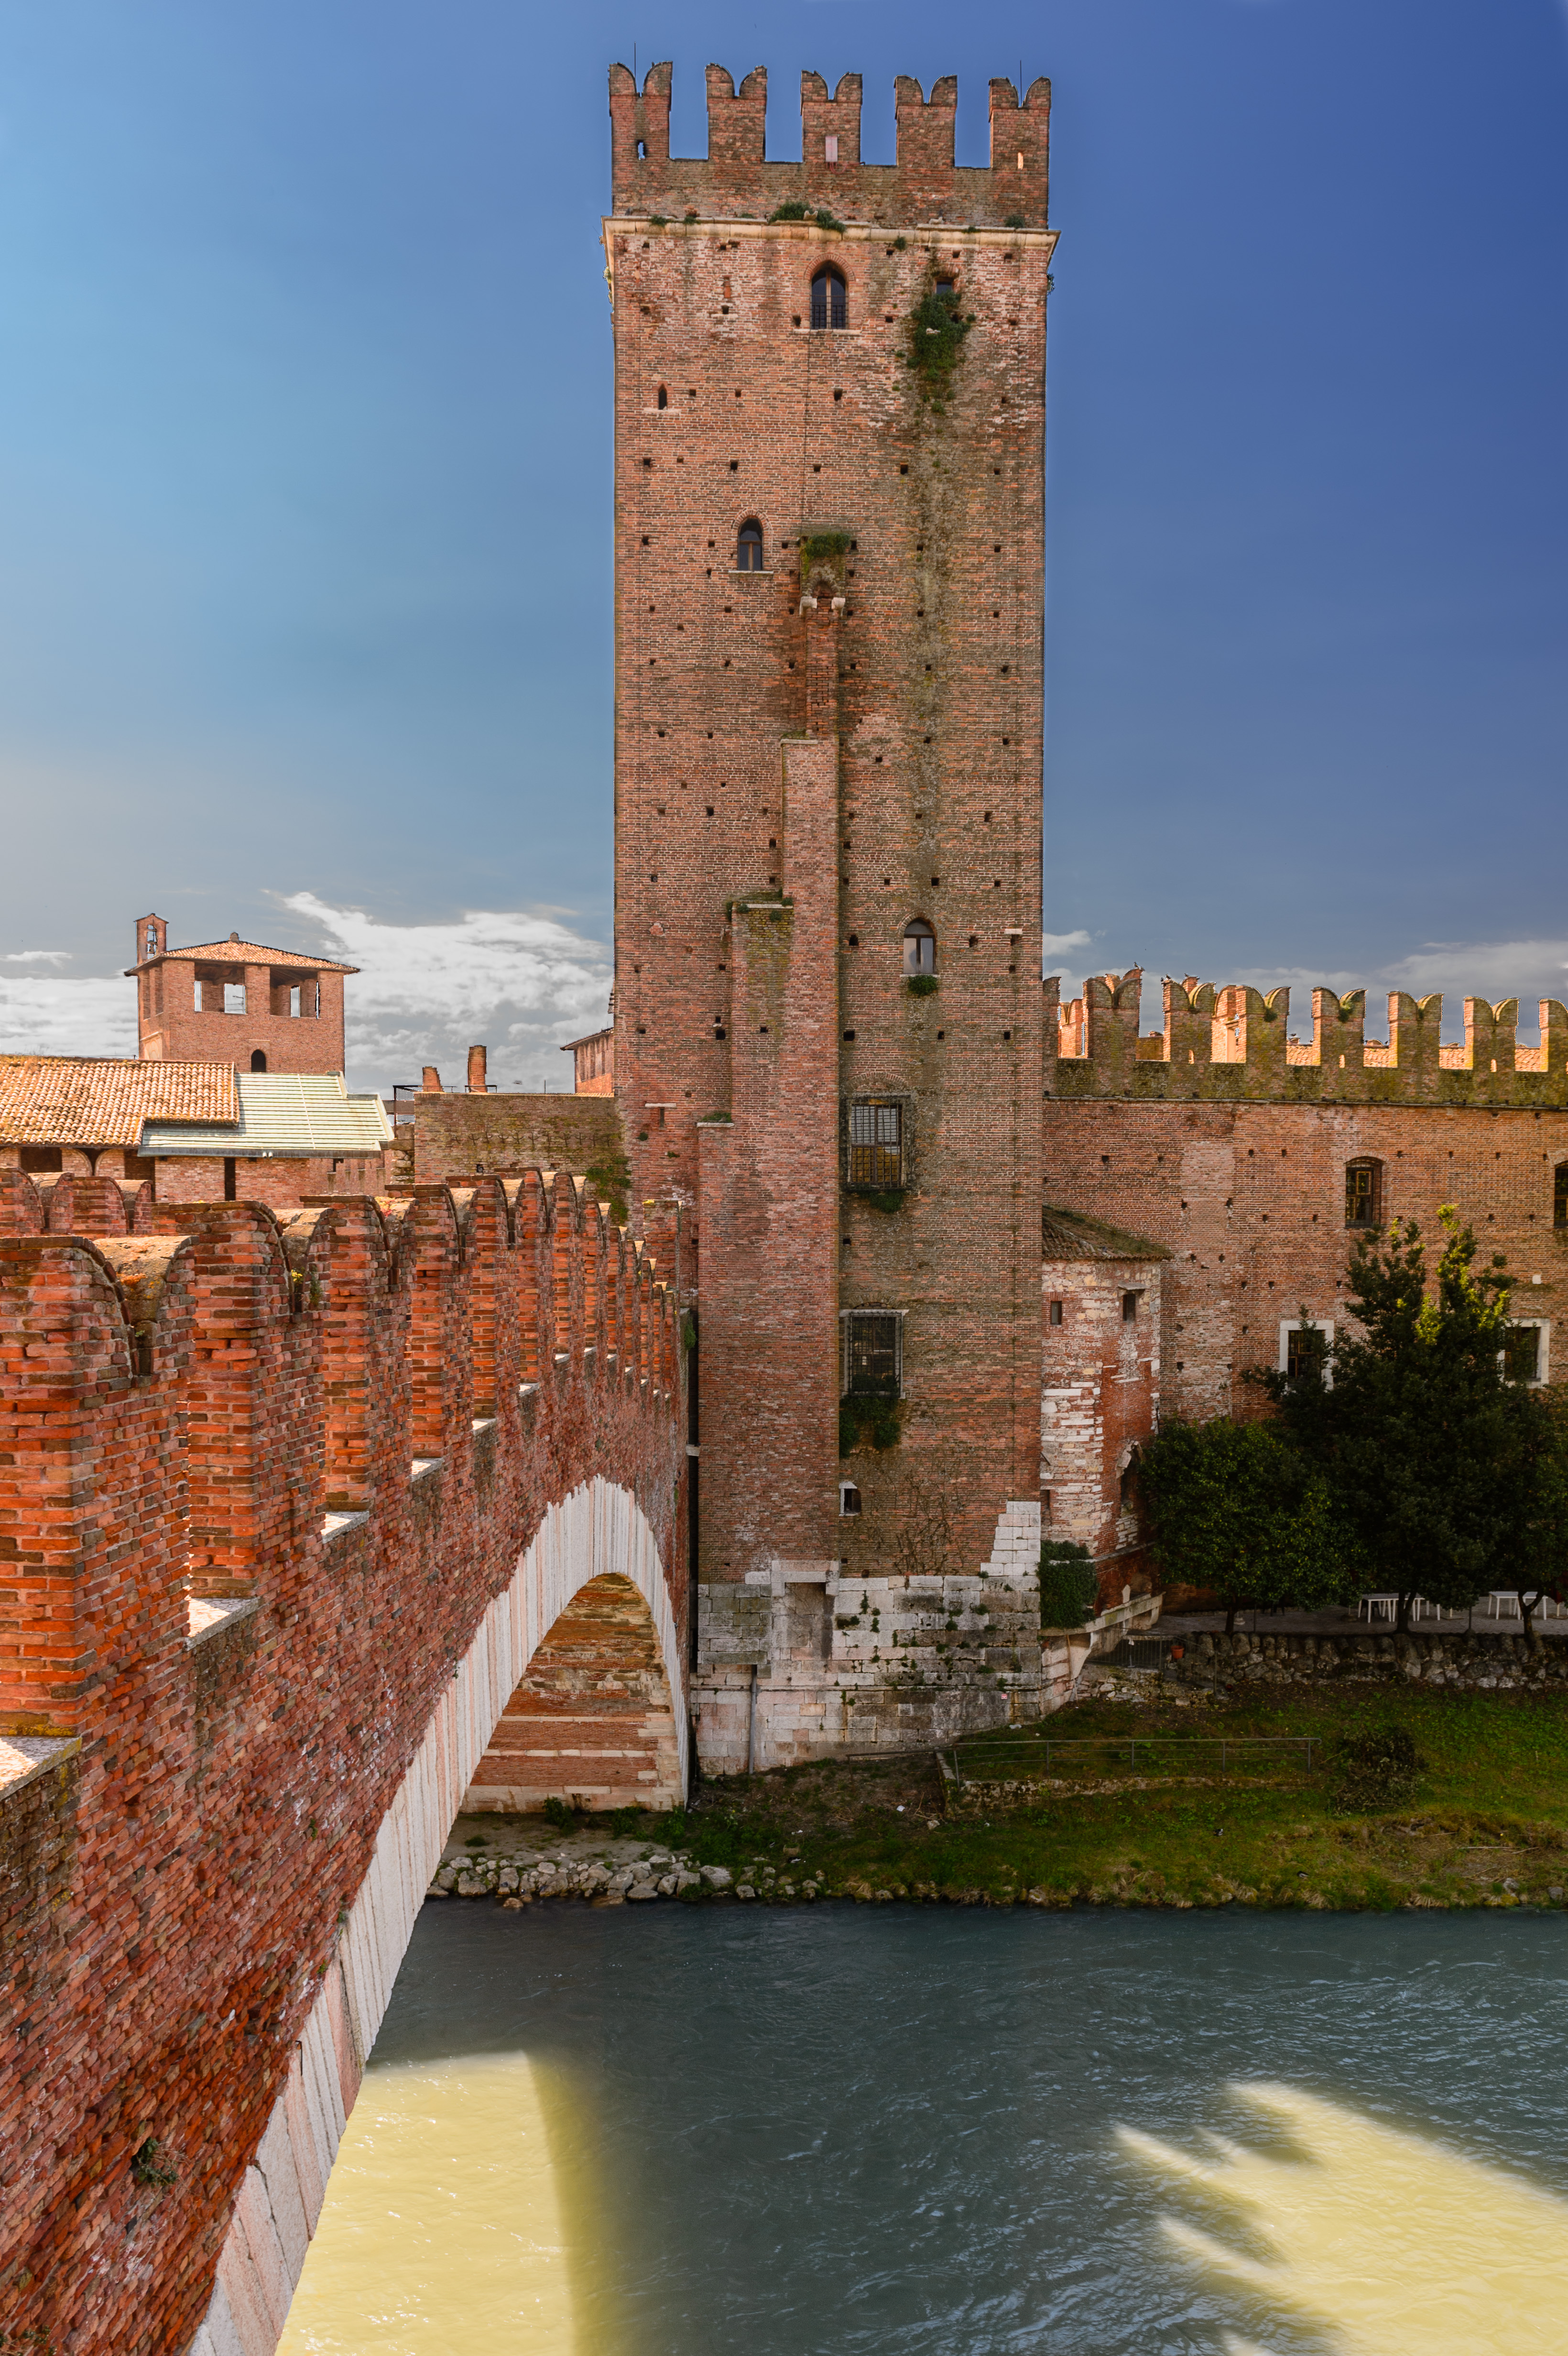
sea, chateau, river, cityscape, vacation, tower, castle, landmark, italy, nikon, fortification, tourism, waterway, italia, moat, nikond4, d4, vorona, ancient history